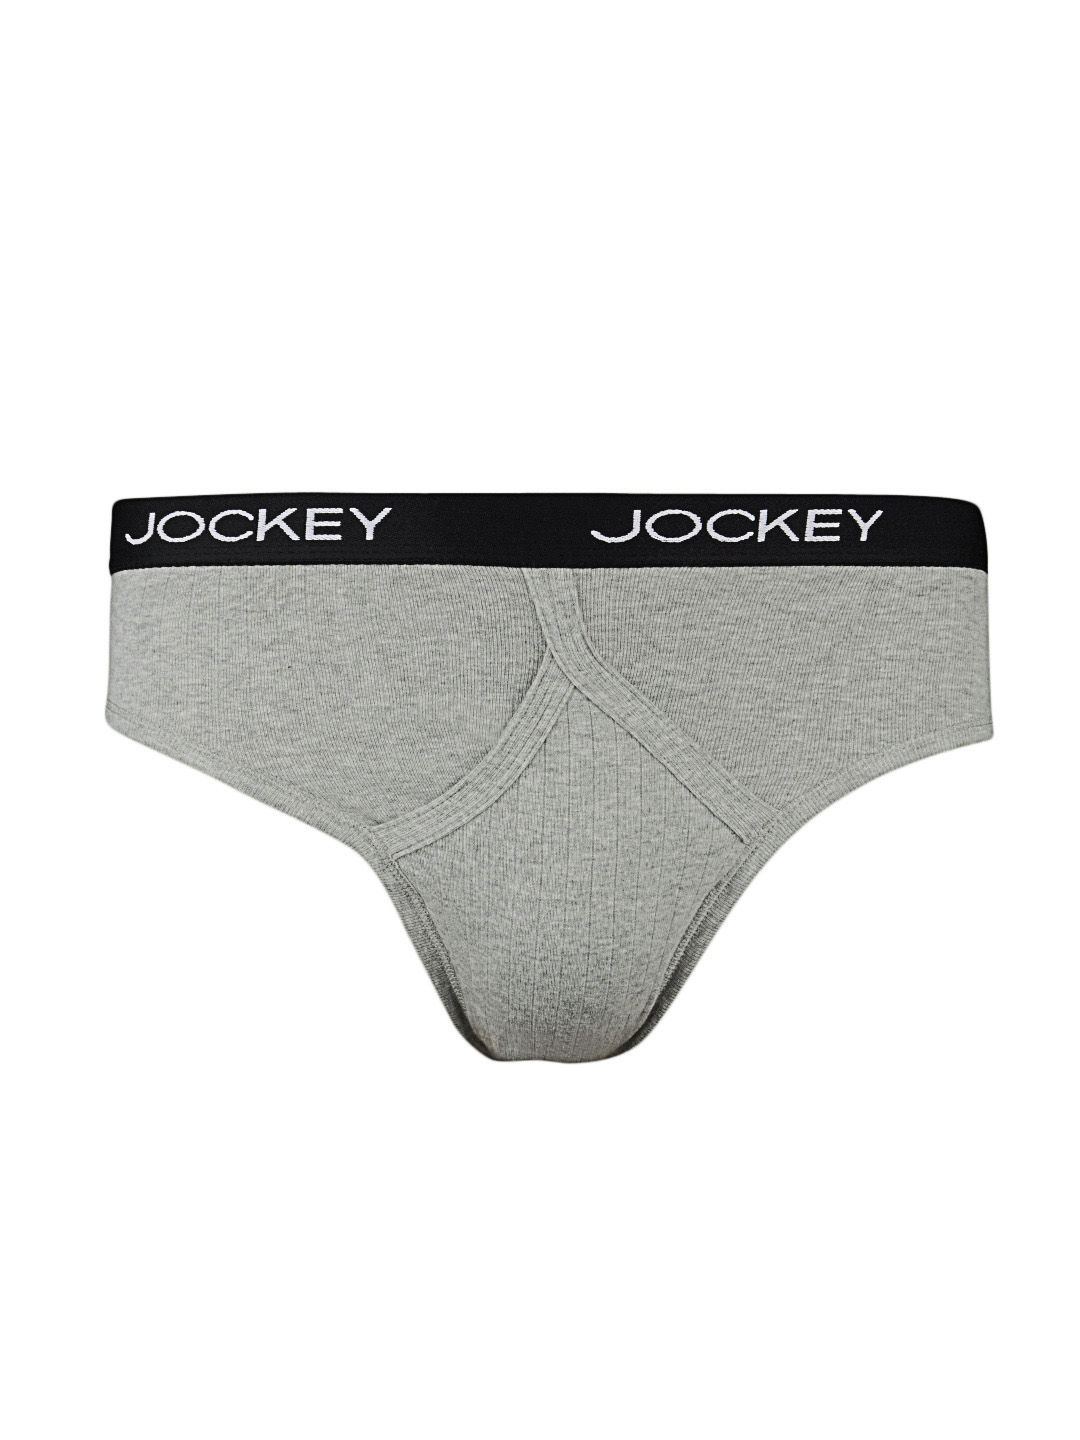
Jockey ELANCE Men Grey Melange Y Front Briefs 1006
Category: Apparel / Innerwear / Briefs
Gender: Men
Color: Grey Melange
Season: Summer 2016
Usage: Casual